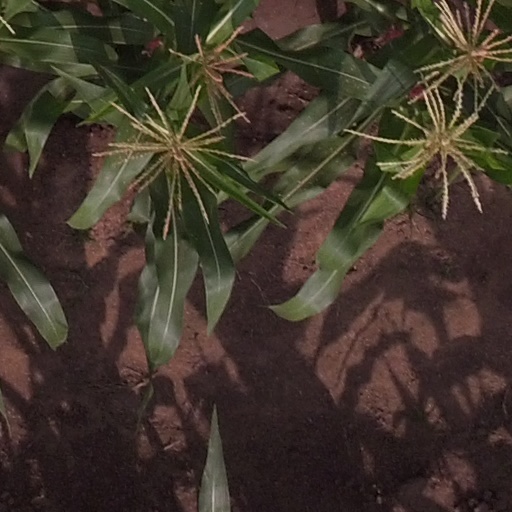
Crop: maize; corn